Cowboy Bebop: The Movie

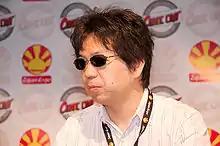
Director Shinichirō Watanabe

"Cowboy Bebop: The Movie" was first announced in September 1999: the majority of the series' staff were carried over along with Watanabe, including producer Masahiko Minami, character designer/animation director Toshihiro Kawamoto, and writer Keiko Nobumoto. The original Japanese cast also returned. The writing process was finished and production began in July 2000. It was produced by the studios Sunrise, Bones and Bandai Visual. While Sunrise worked on the original series, Bones was founded in 1998 after the series' completion by Minami, Kawamoto and Hiroshi Ōsaka. The length of the film's production allowed the team to ensure its high quality.